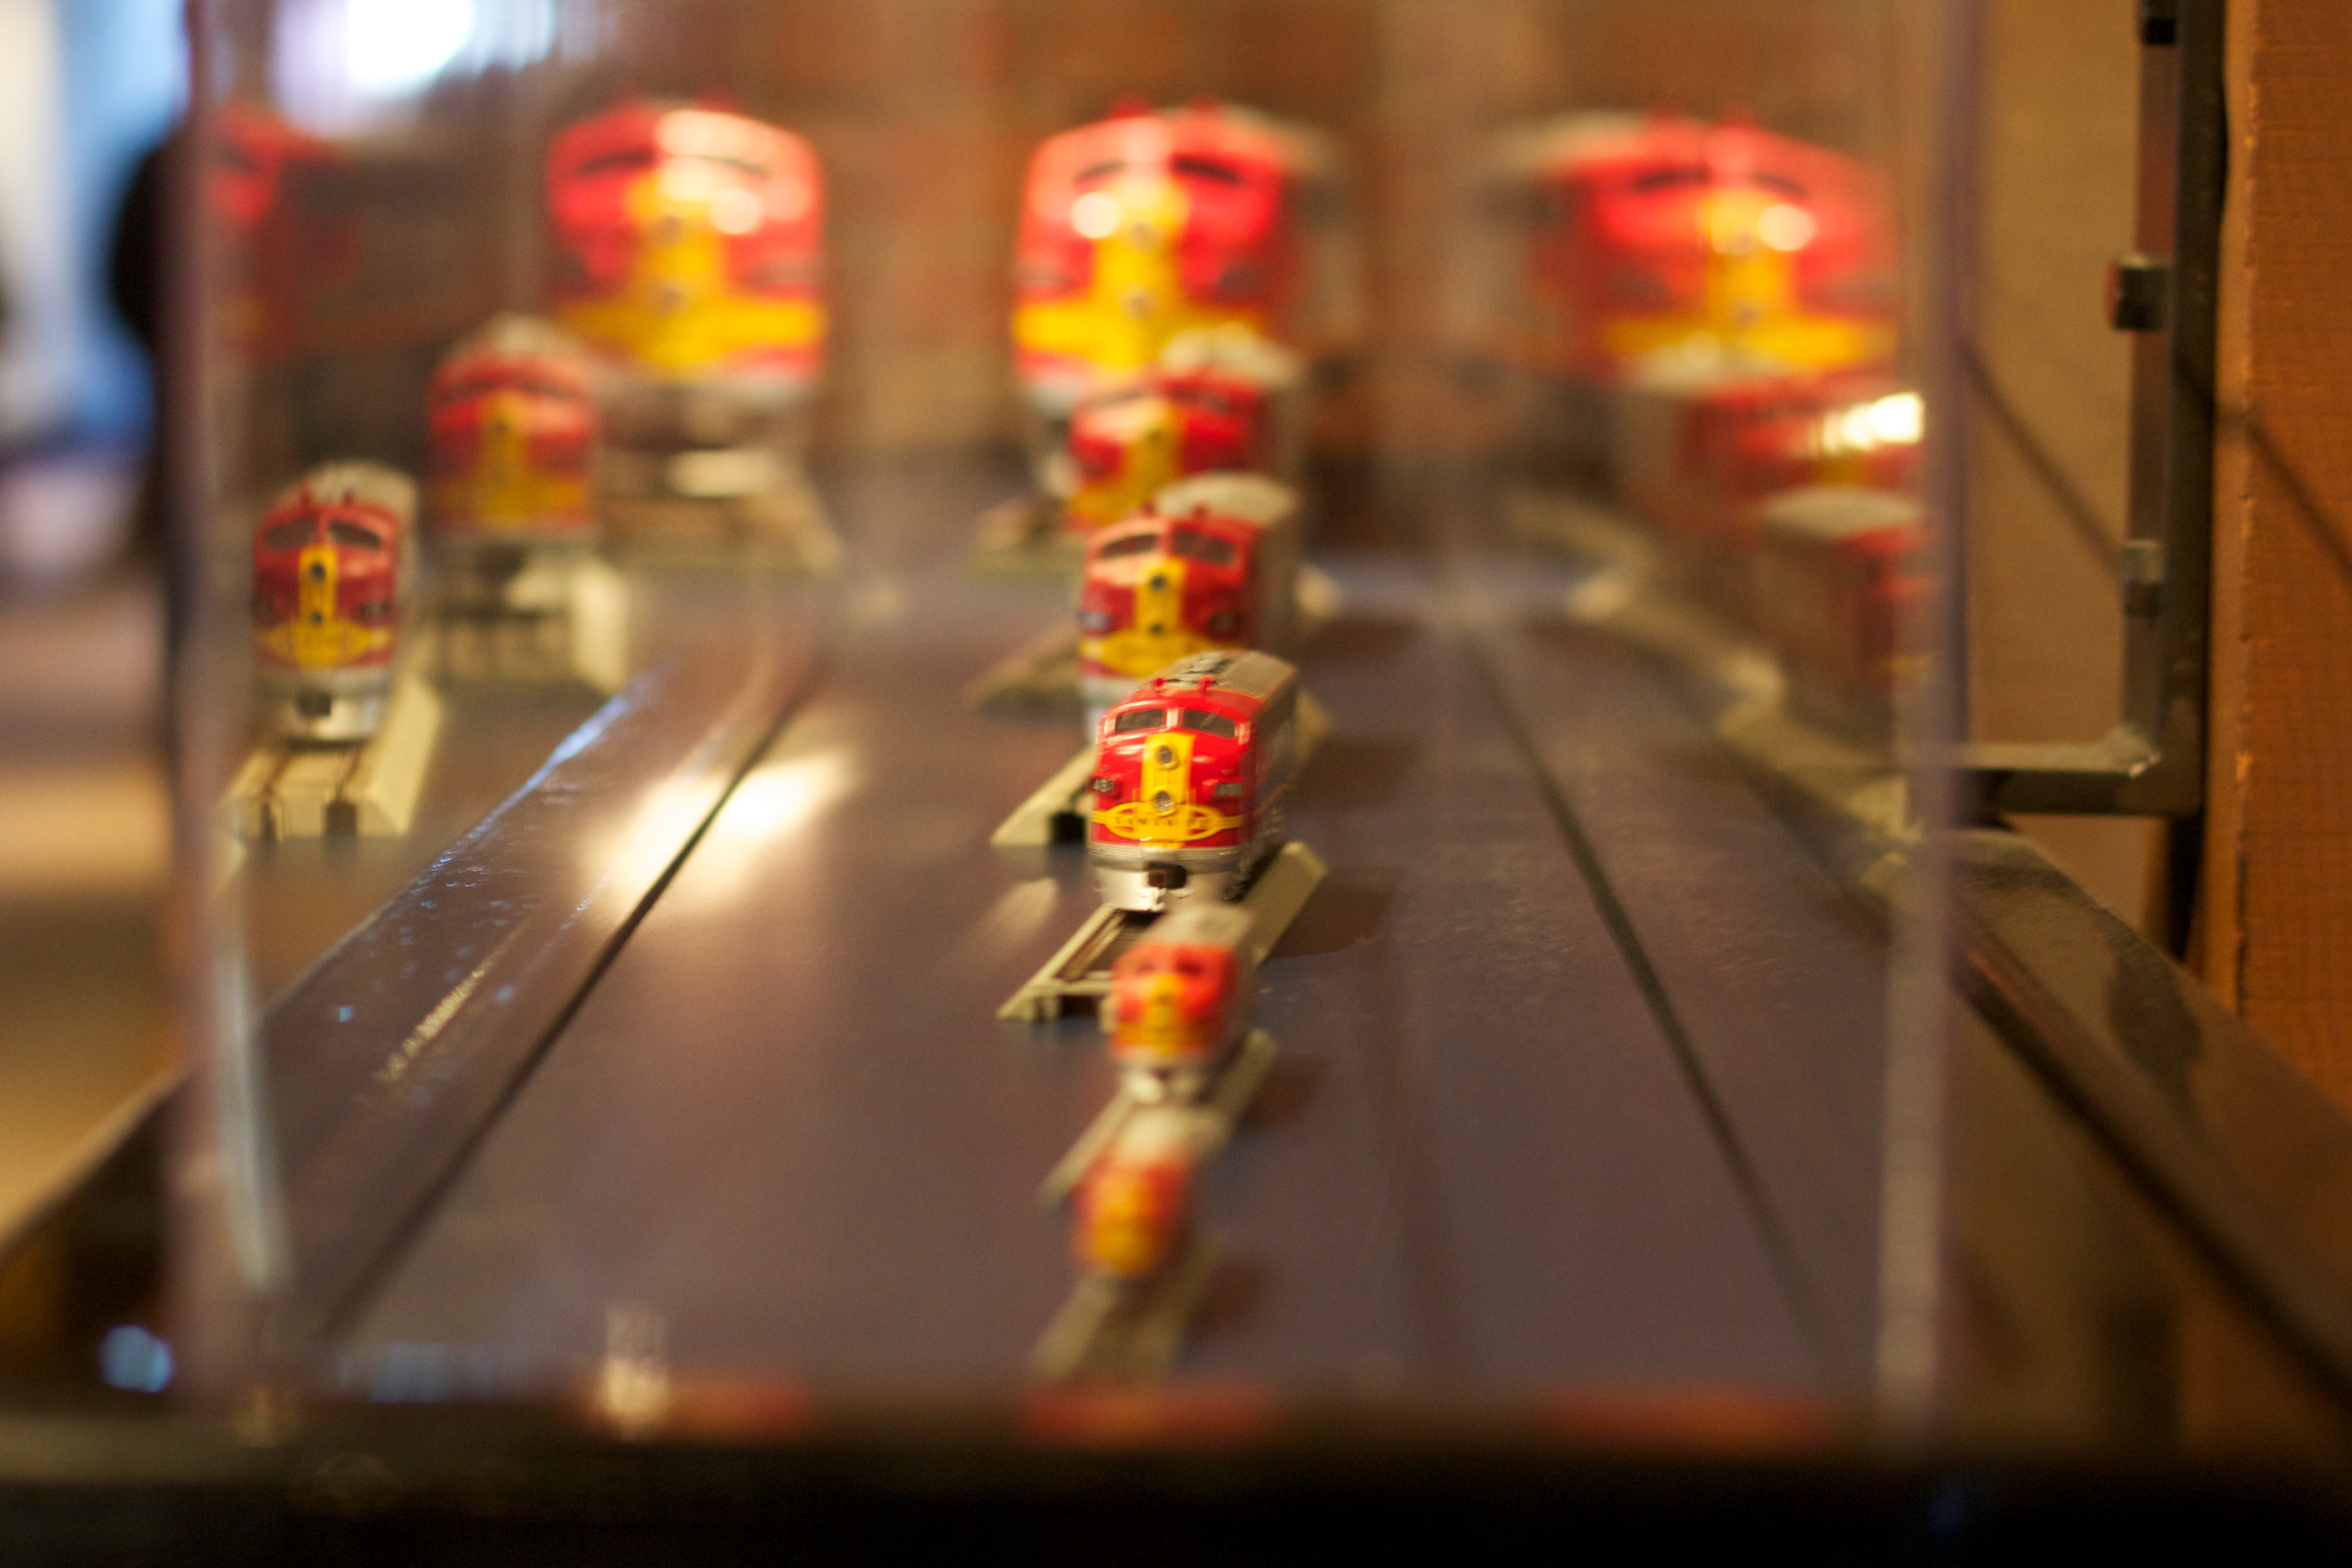
color, screenshot